Rajeshwari Sachdev

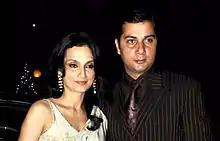
Rajeshwari Sachdev with husband Varun Badola in 2012

After completing her graduation from Guru Nanak Khalsa College (King's Circle) in Mumbai. Sachdev started her career on stage doing plays with Indian People's Theatre Association. Sachdev married Varun Badola on 24 November 2004. They met on the sets of the television show "Antakshari" and were engaged the same year. They have a son, born on 10 May 2010. Badola has a farm house in his native Uttarakhand at a place called Bhabher in Kotdwar.